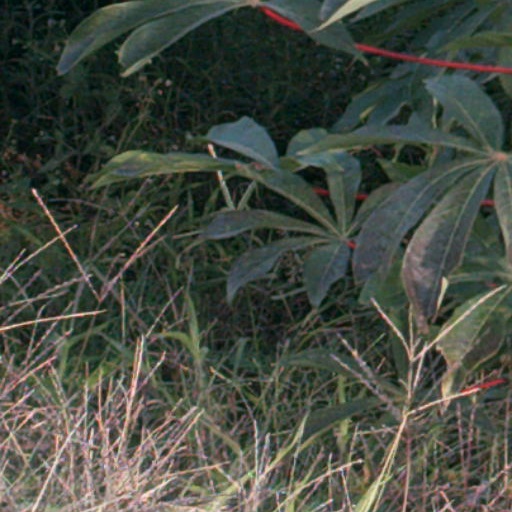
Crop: cassava